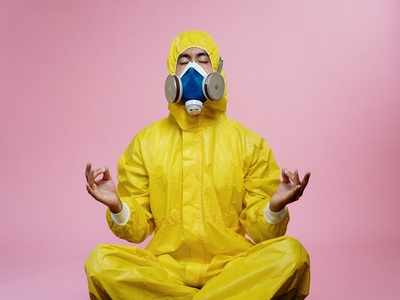
Objects detected:
Mask
Coverall